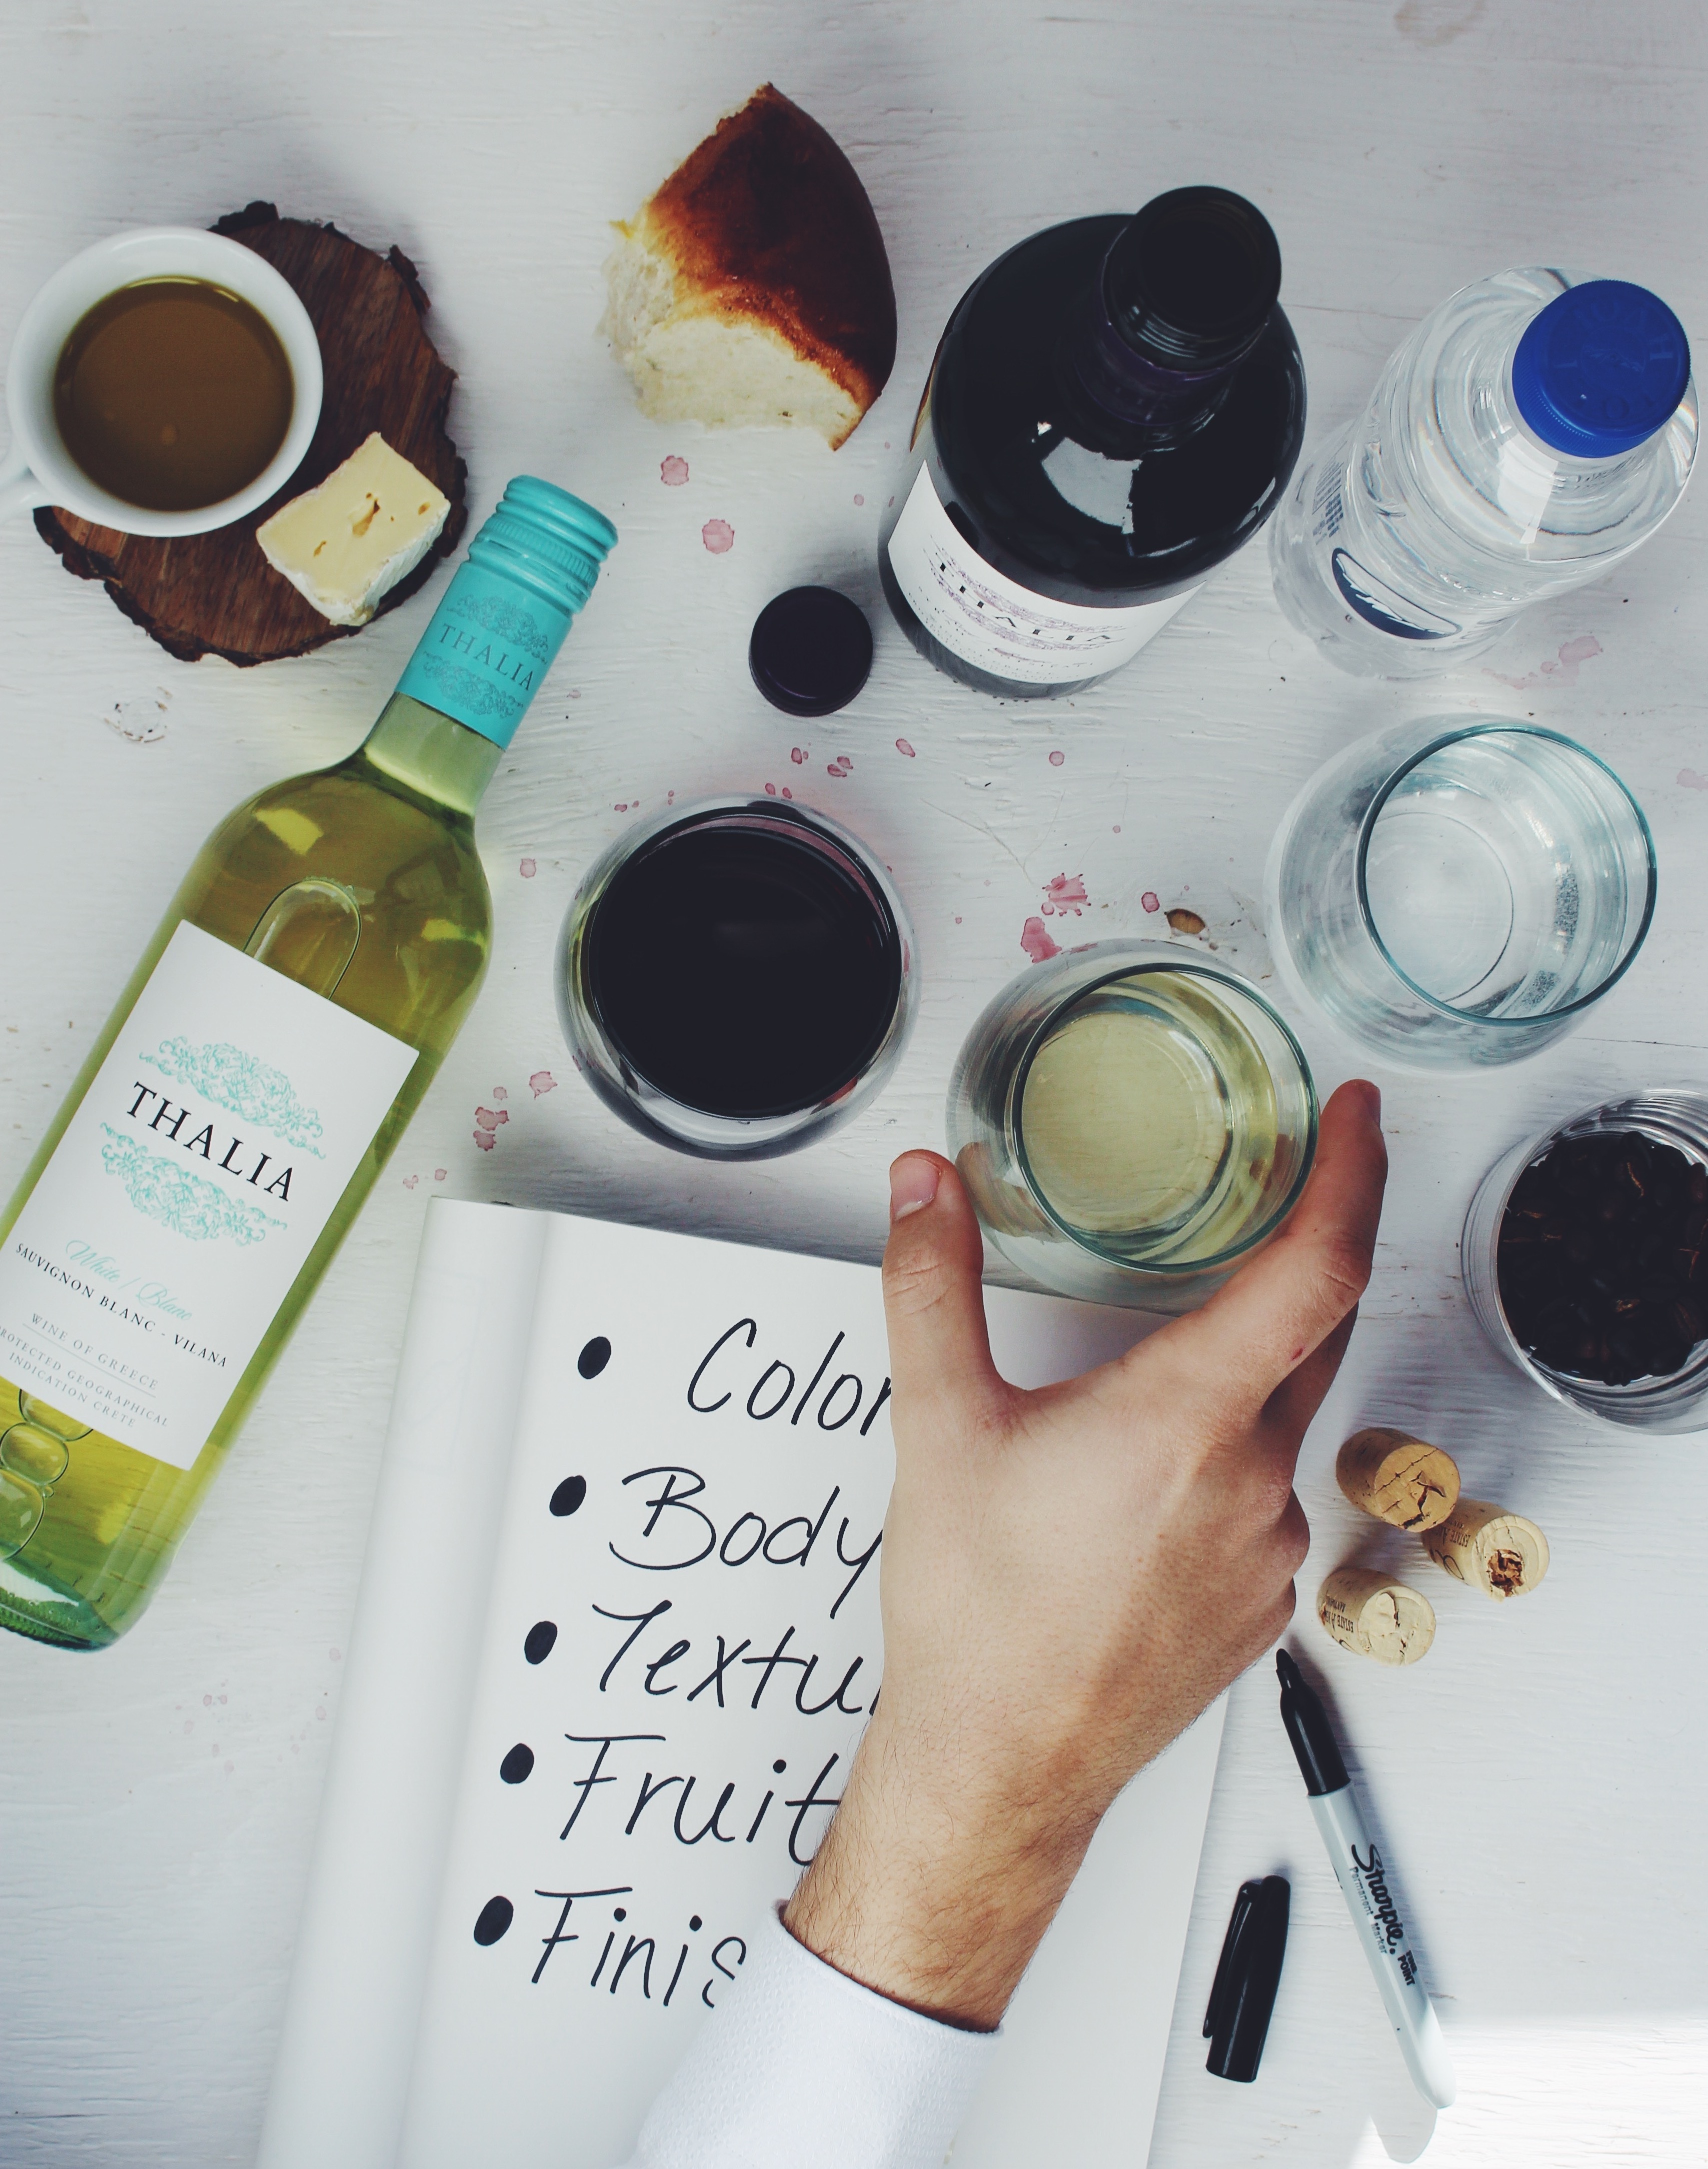
wine, glass, color, beverage, alcohol, art, eye, organ, shape, winery, tasting, wine tasting, sense, tasting notes